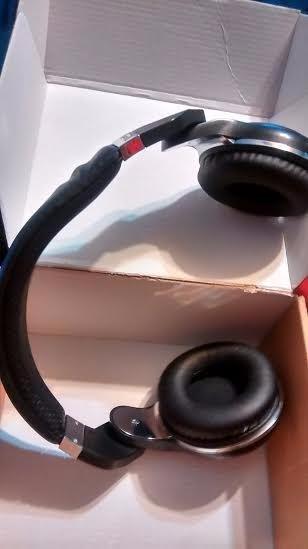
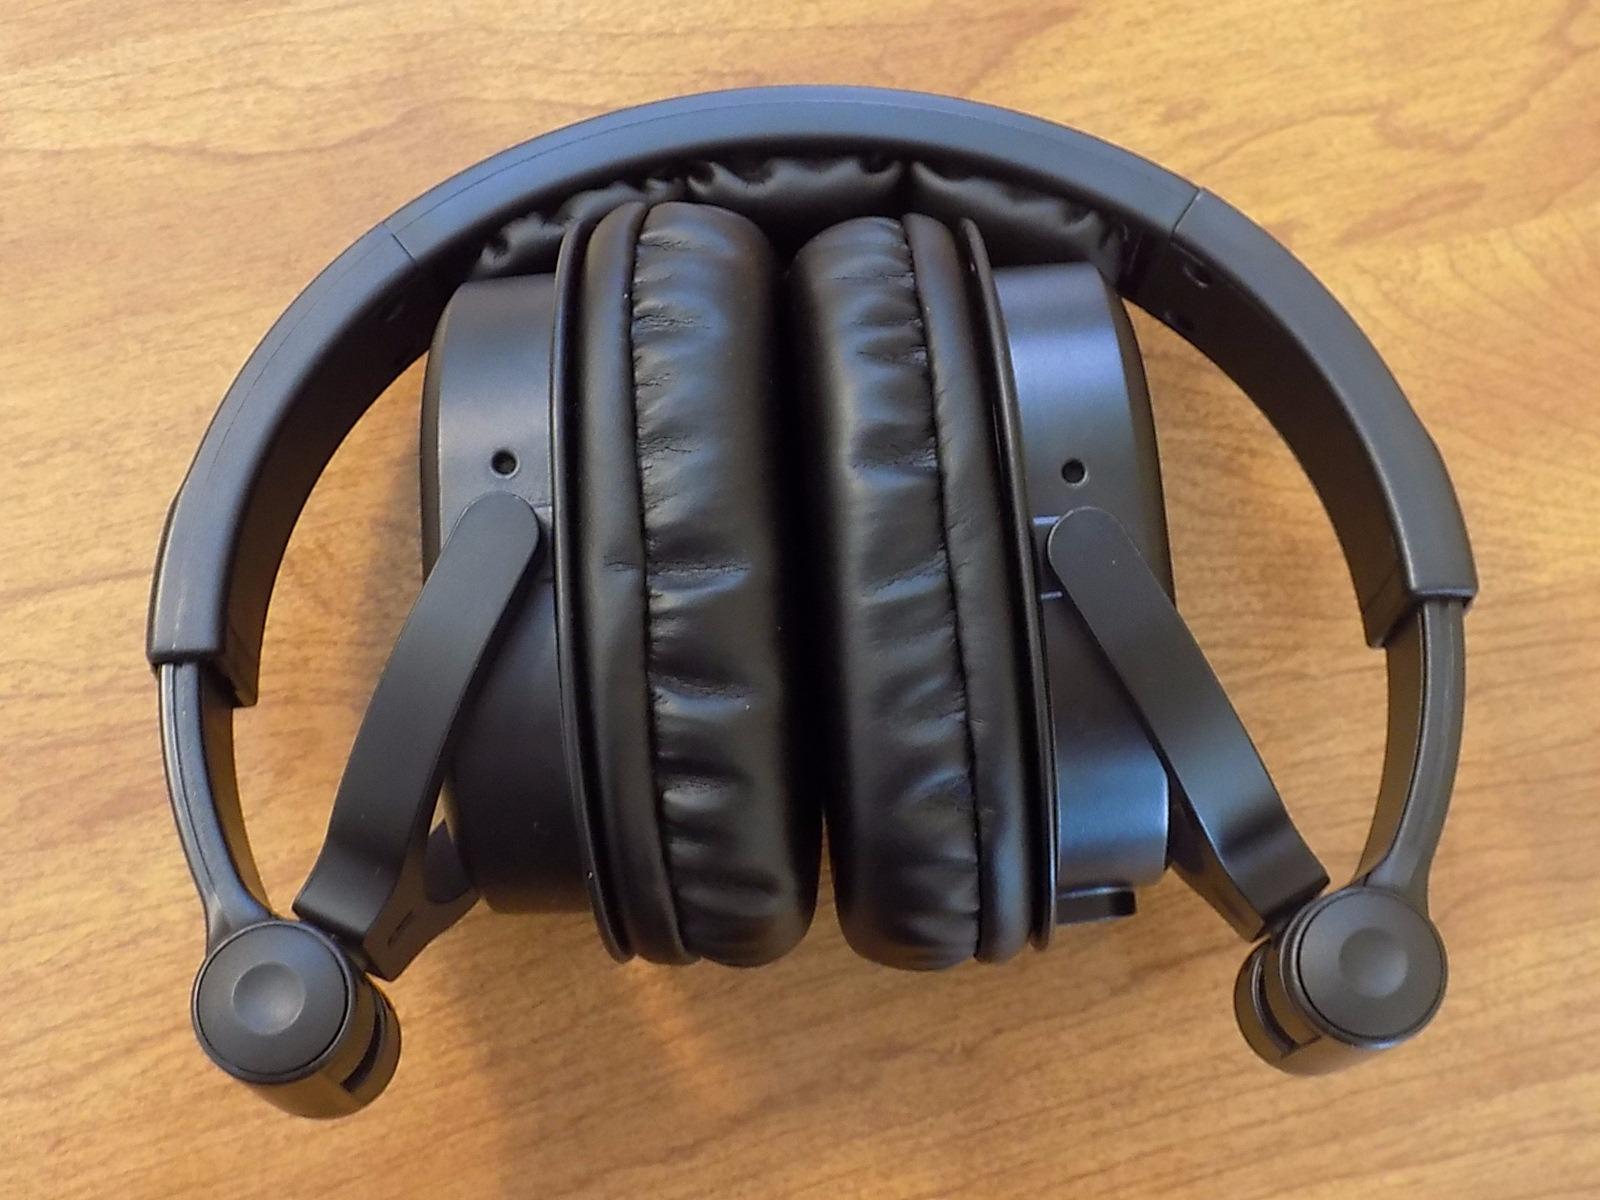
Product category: headphones
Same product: no